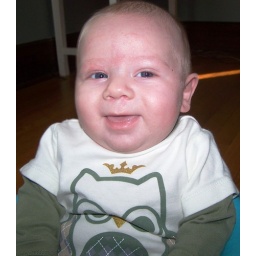
Ben in his cute owl shirt